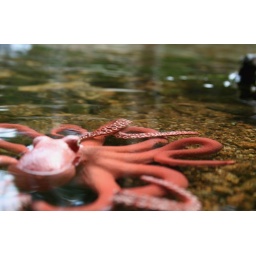
spotted in rocky mountain national park